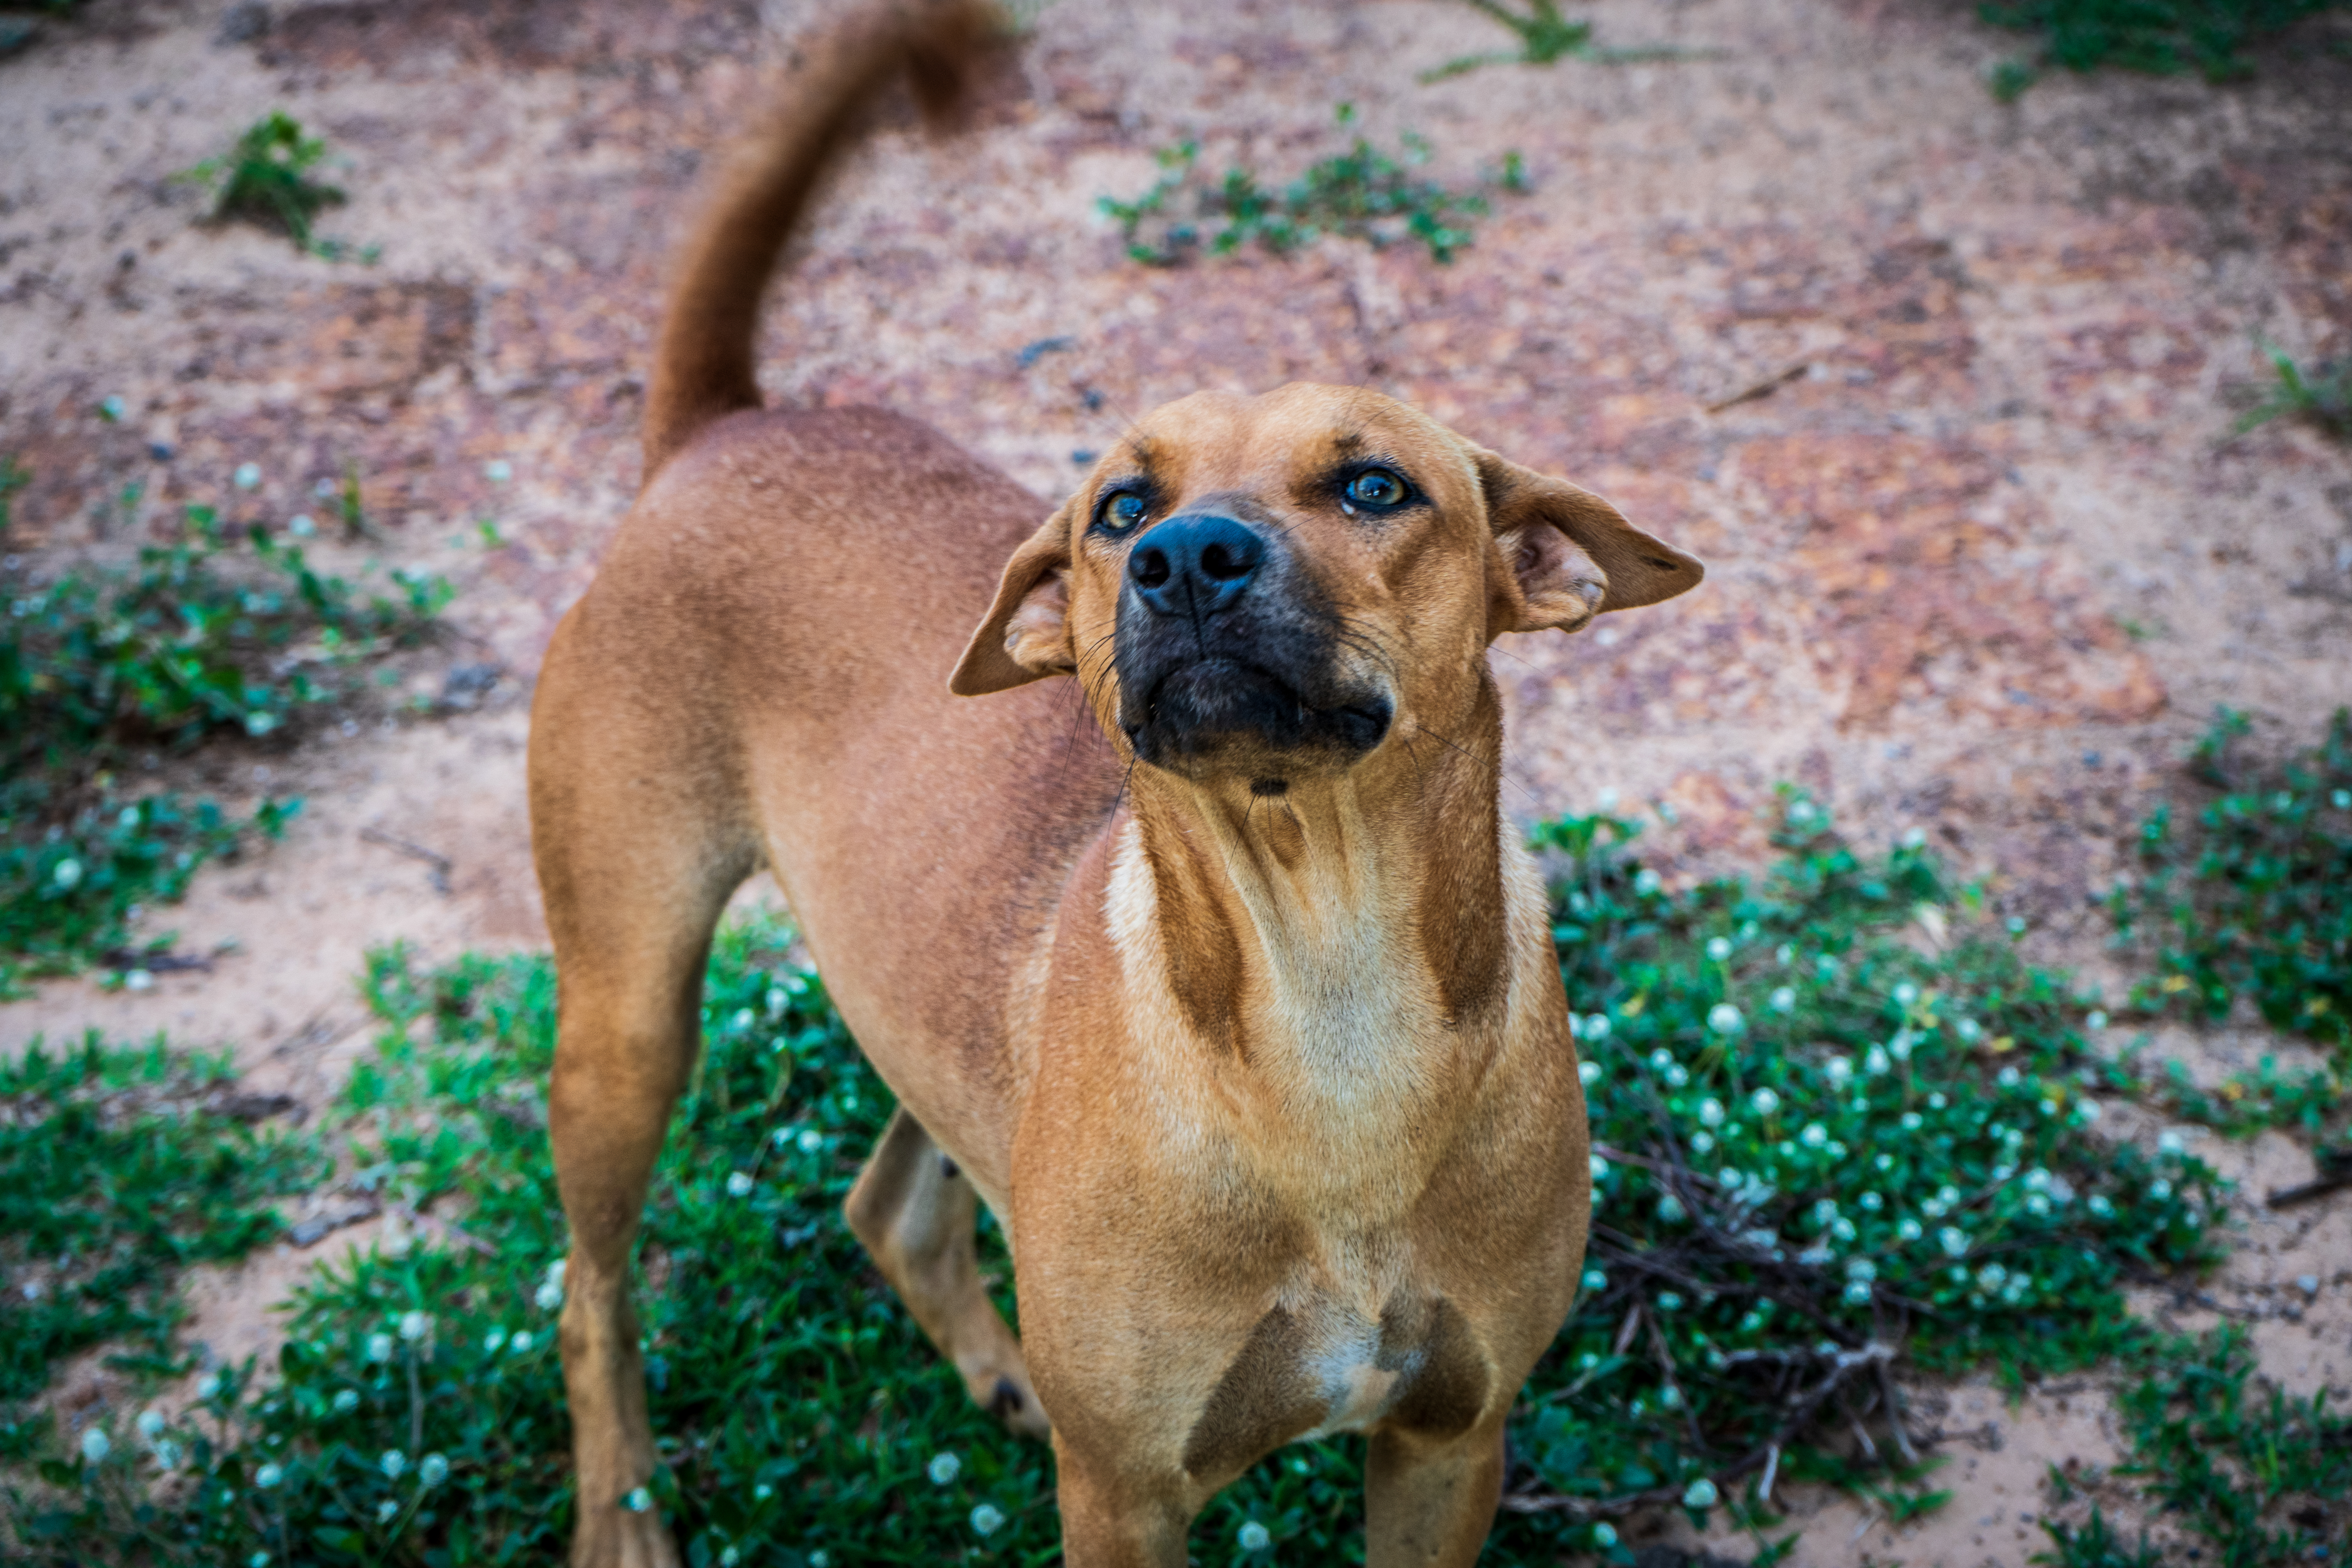
animal, asia, asian, background, breed, brown, canine, close up, cute, dog, dogs, domestic, eyes, face, floor, friend, funny, happy, head, homeless, lovely, male, mammal, nature, nose, one, outdoor, owner, pet, portrait, puppy, relax, road, scared, sea, sleep, smile, street dog, thai, thai dog, thailand, travel, white, young, vertebrate, dog breed, canidae, carnivore, rhodesian ridgeback, black mouth cur, snout, fawn, africanis, rare breed dog, pariah dog, Potcake dog, broholmer, hound